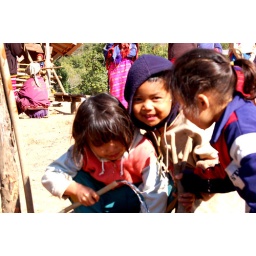
Kids drinking water via a hose from the under ground stream...